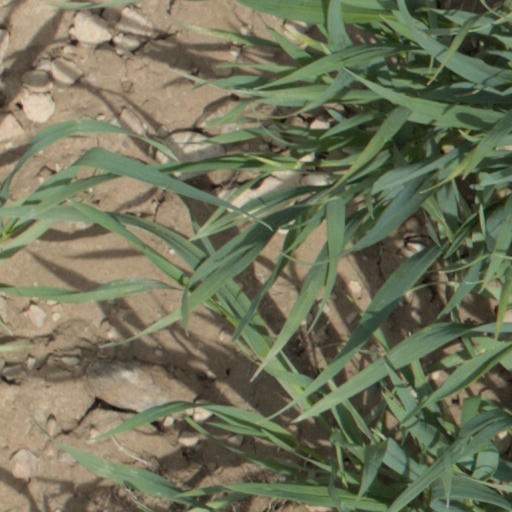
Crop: wheat